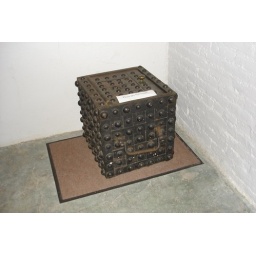
This box was sitting by itself in the basement of the Tower Grove House.